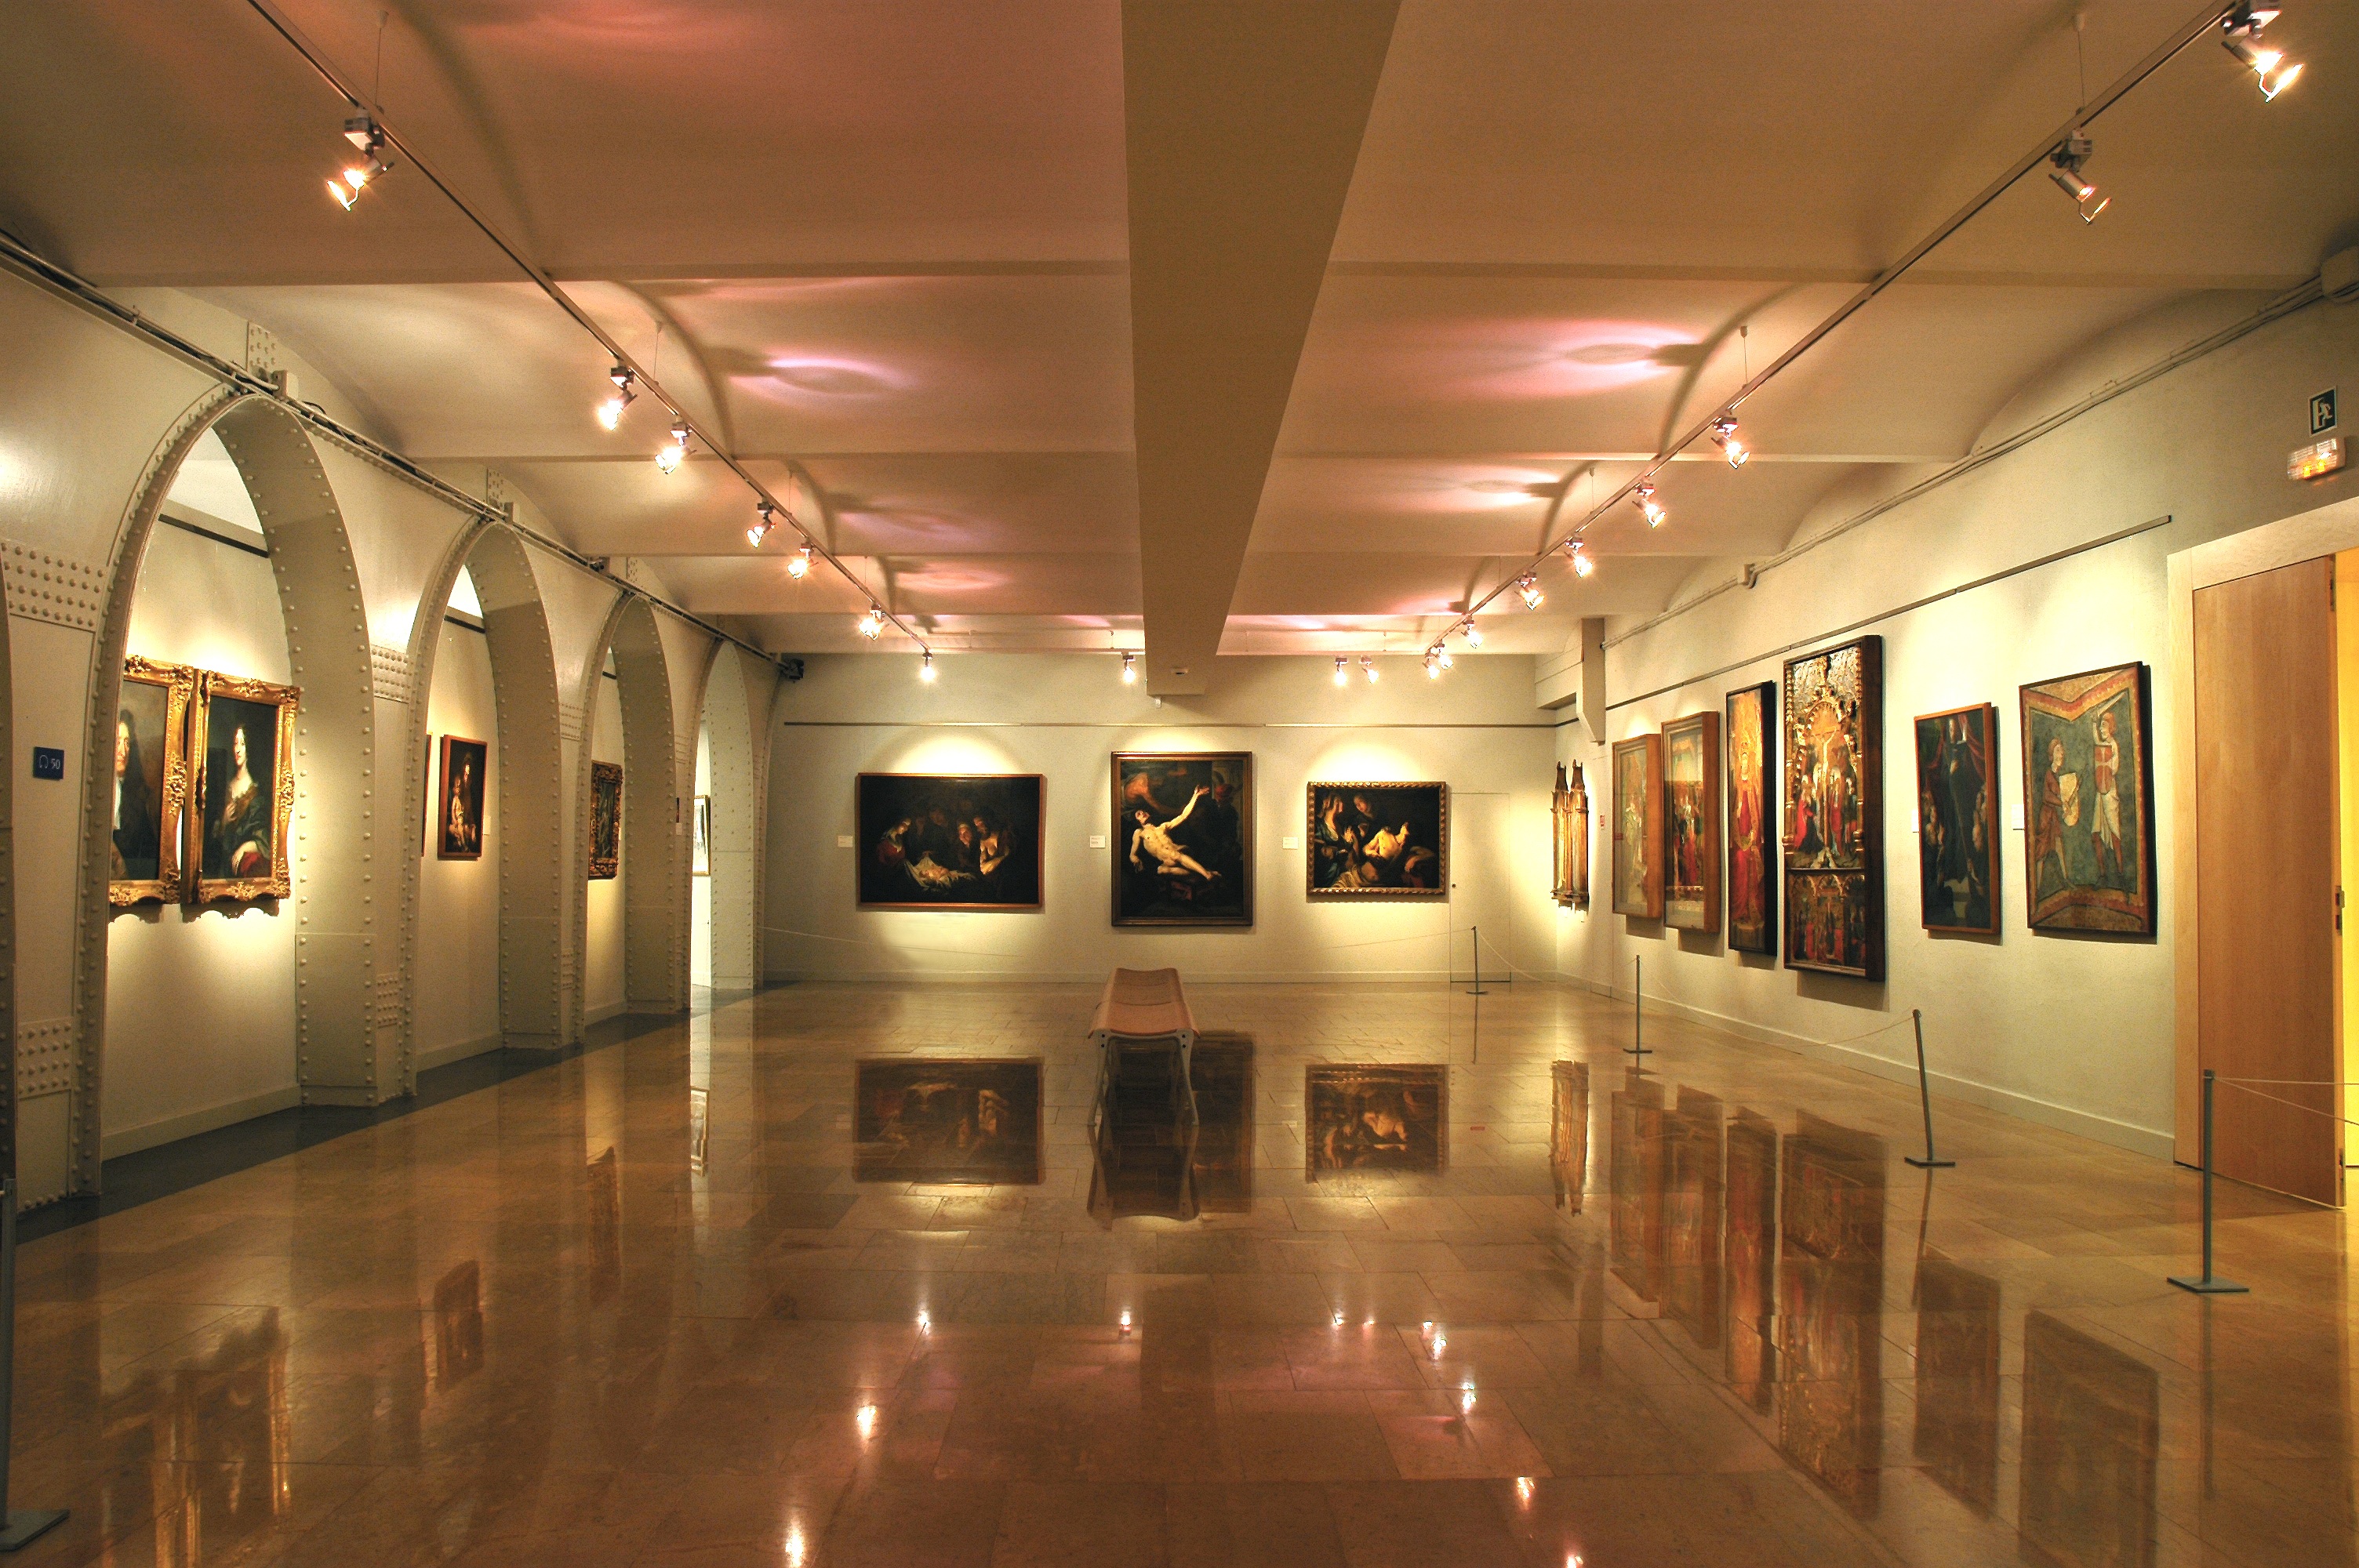
museum, interior design, spain, tables, ballroom, tourist attraction, estate, hermitage, lobby, exhibition, montserrat, masterpiece, art gallery, art exhibition